Singapore Youth Festival

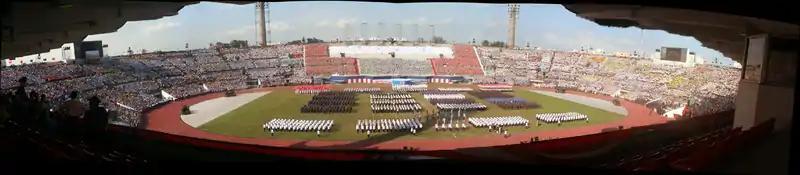
Panoramic view of the proceedings of the Singapore Youth Festival 2006 Opening Ceremony from the grandstand of the National Stadium.

At the annual SYF Arts Presentation, judging is conducted for the performing arts groups in different categories, such that most individual groups are up for judging only biennially. The current list of groups and their annual rotation is as follows: